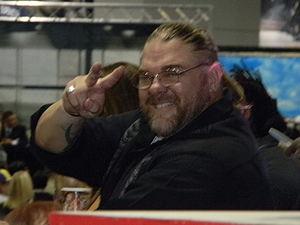
WWE 2K est une série de jeux vidéo de catch basée sur la promotion et franchise professionnelle World Wrestling Entertainment actuellement développée et éditée par les compagnies de jeux vidéo Yuke's et Take-Two.
William DeMott plus connu sous le nom de Bill DeMott est un catcheur américain. Il est connu pour avoir travaillé à la World Championship Wrestling où il a utilisé divers nom de ring et a remporté à deux reprises le championnat poids-lourds des États-Unis de la WCW. Il a ensuite rejoint la World Wrestling Federation/Entertainment en 2001 où il travaillé en tant que catcheur avant de devenir entraîneur et il a dirigé le WWE Performance Center, le centre d'entraînement de la fédération. À la suite de plusieurs accusations d'homophobie, de violence et de racisme par d'anciens élèves du WWE Performance Center Bill Demott démissionne de la WWE.